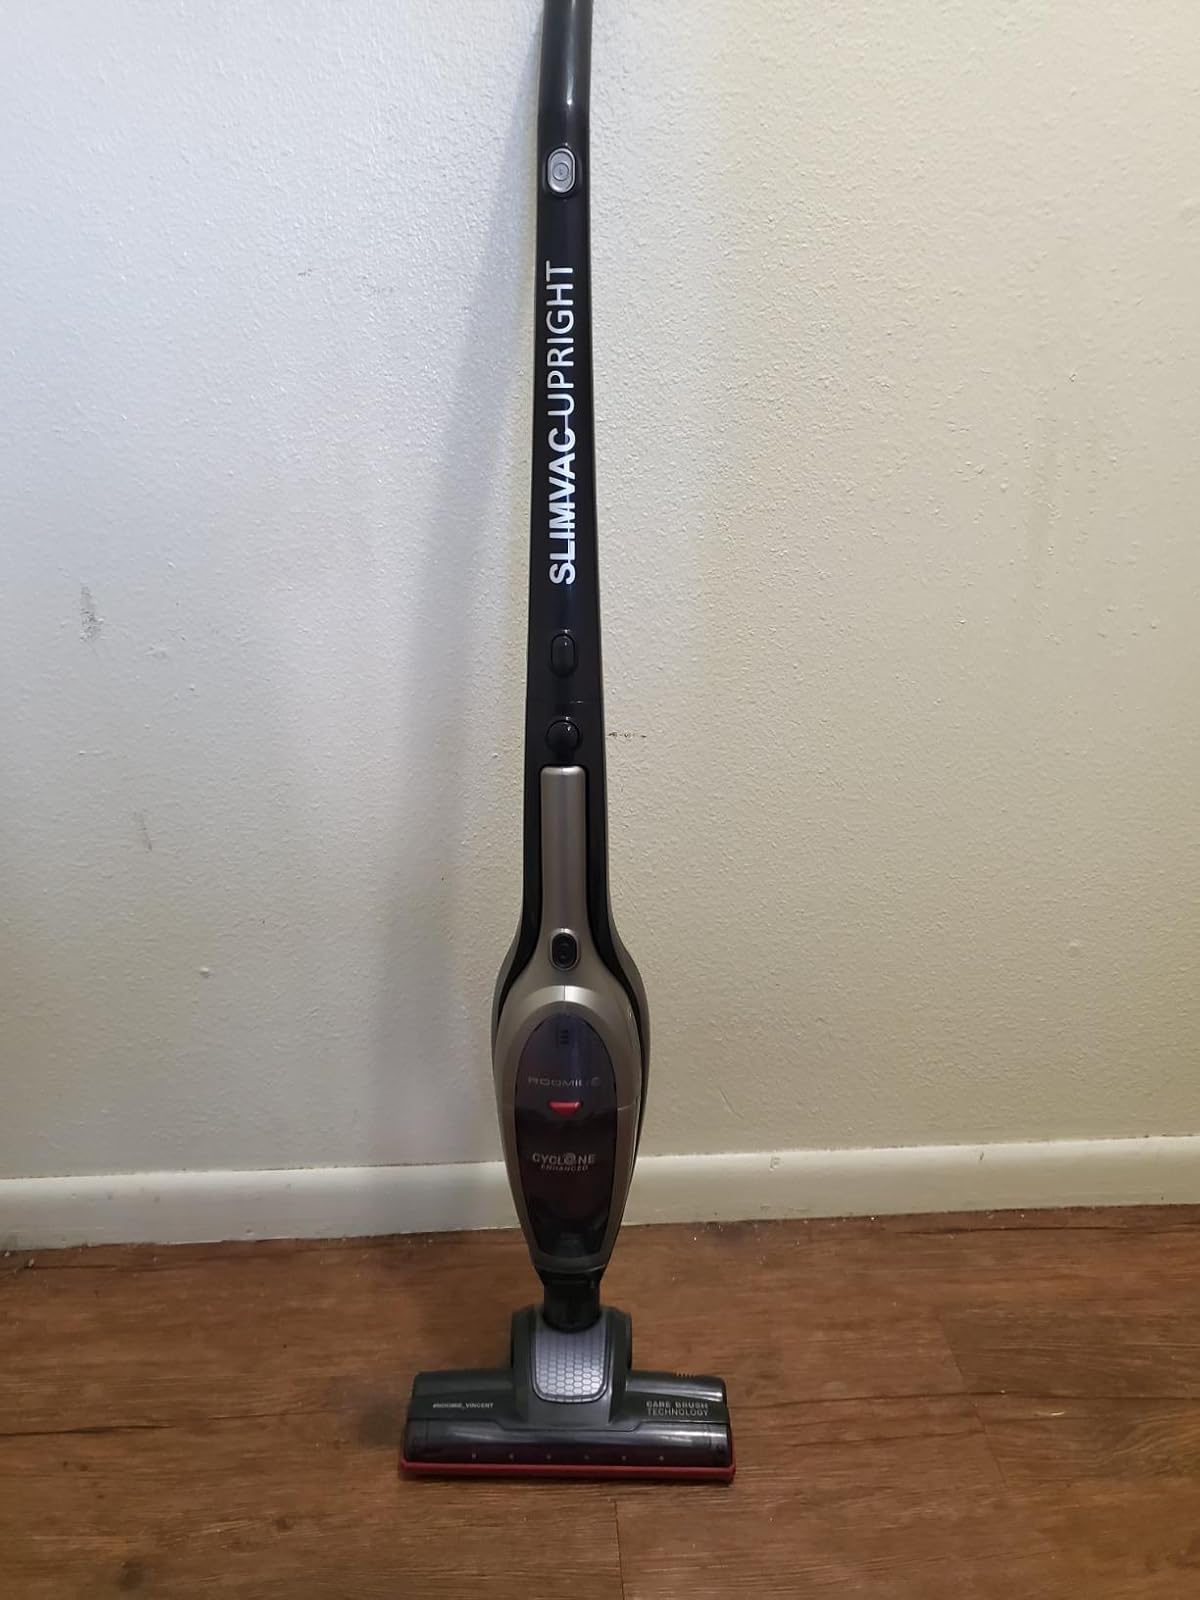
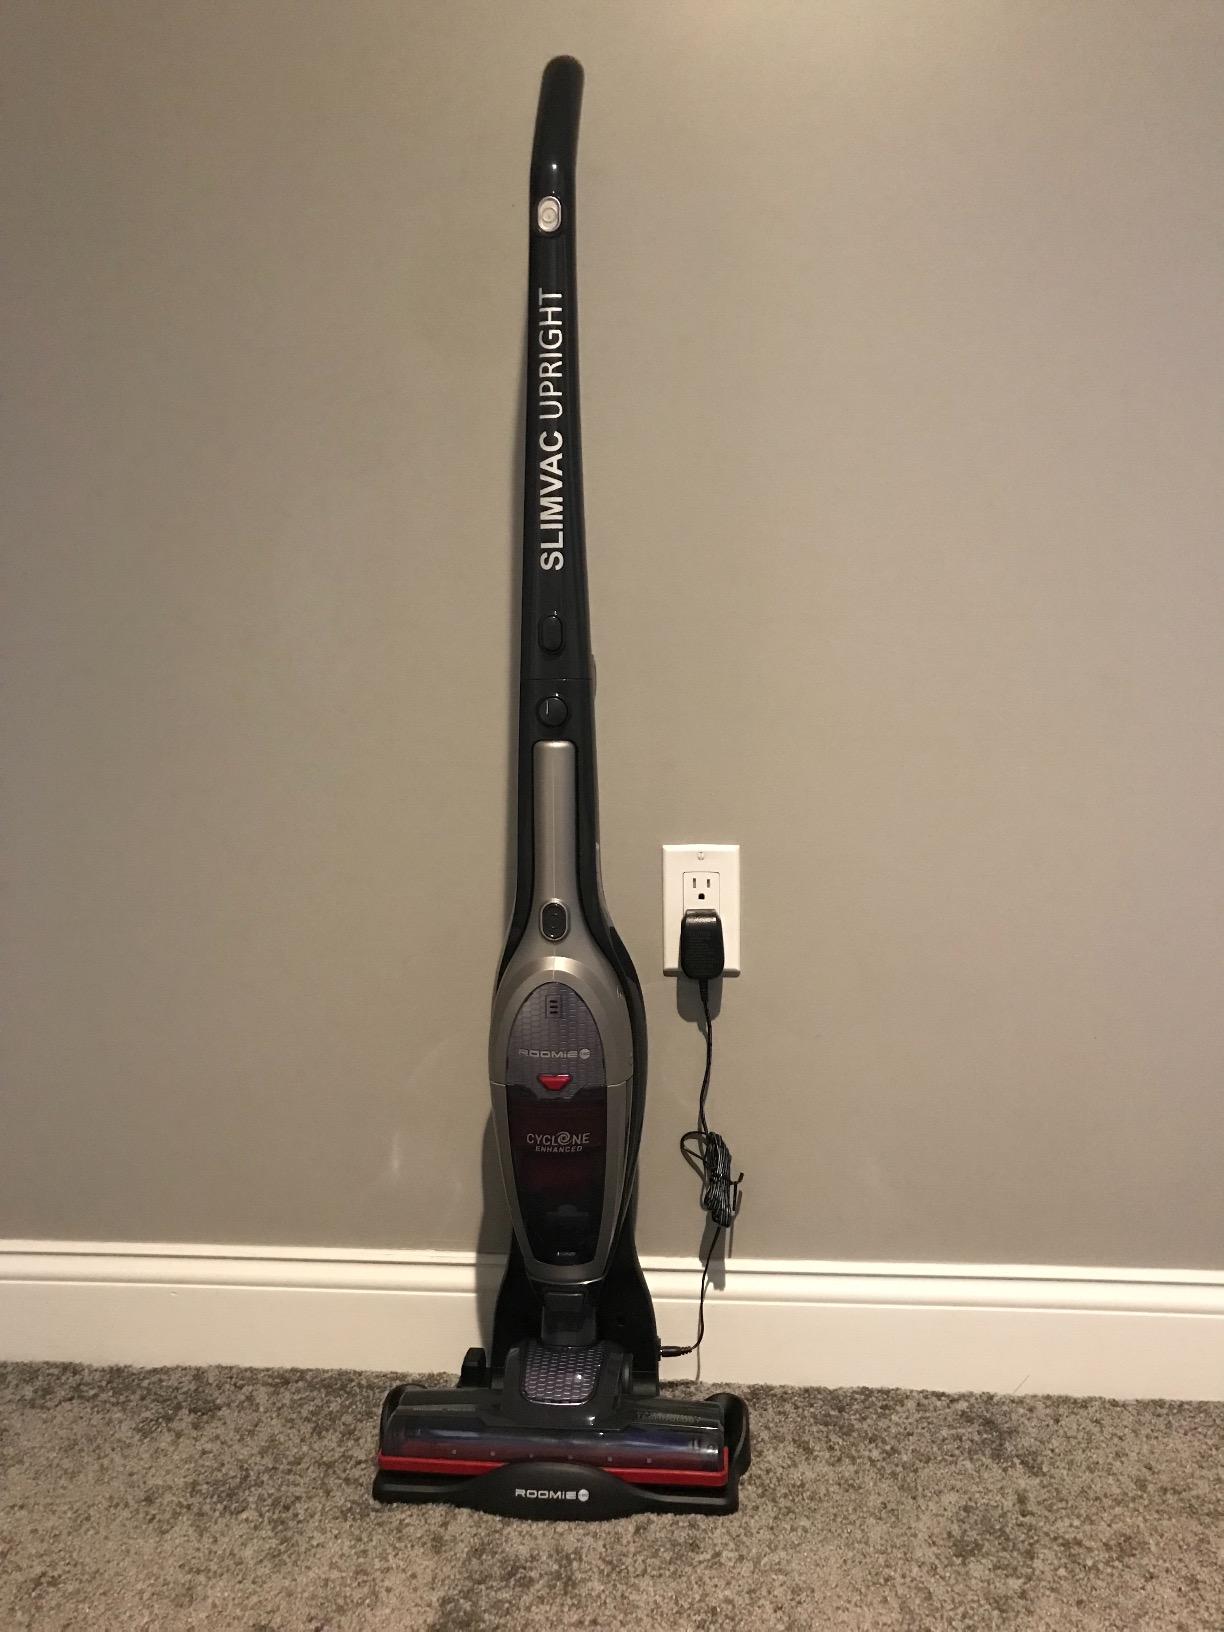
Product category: items_vacuum
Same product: yes